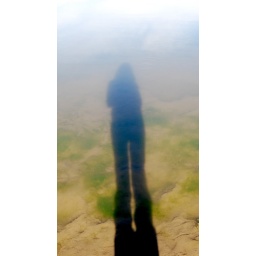
My shadow in the water of a pond. The clouds are reflected on the water.